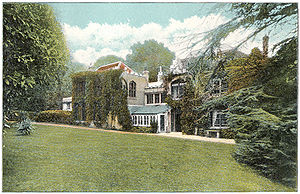
Alfred Tennyson
Tennysons bolig på Isle of Wight
Alfred Tennyson var en engelsk digter, der ofte betragtes som hovedrepræsentant for den victorianske eras poesi.